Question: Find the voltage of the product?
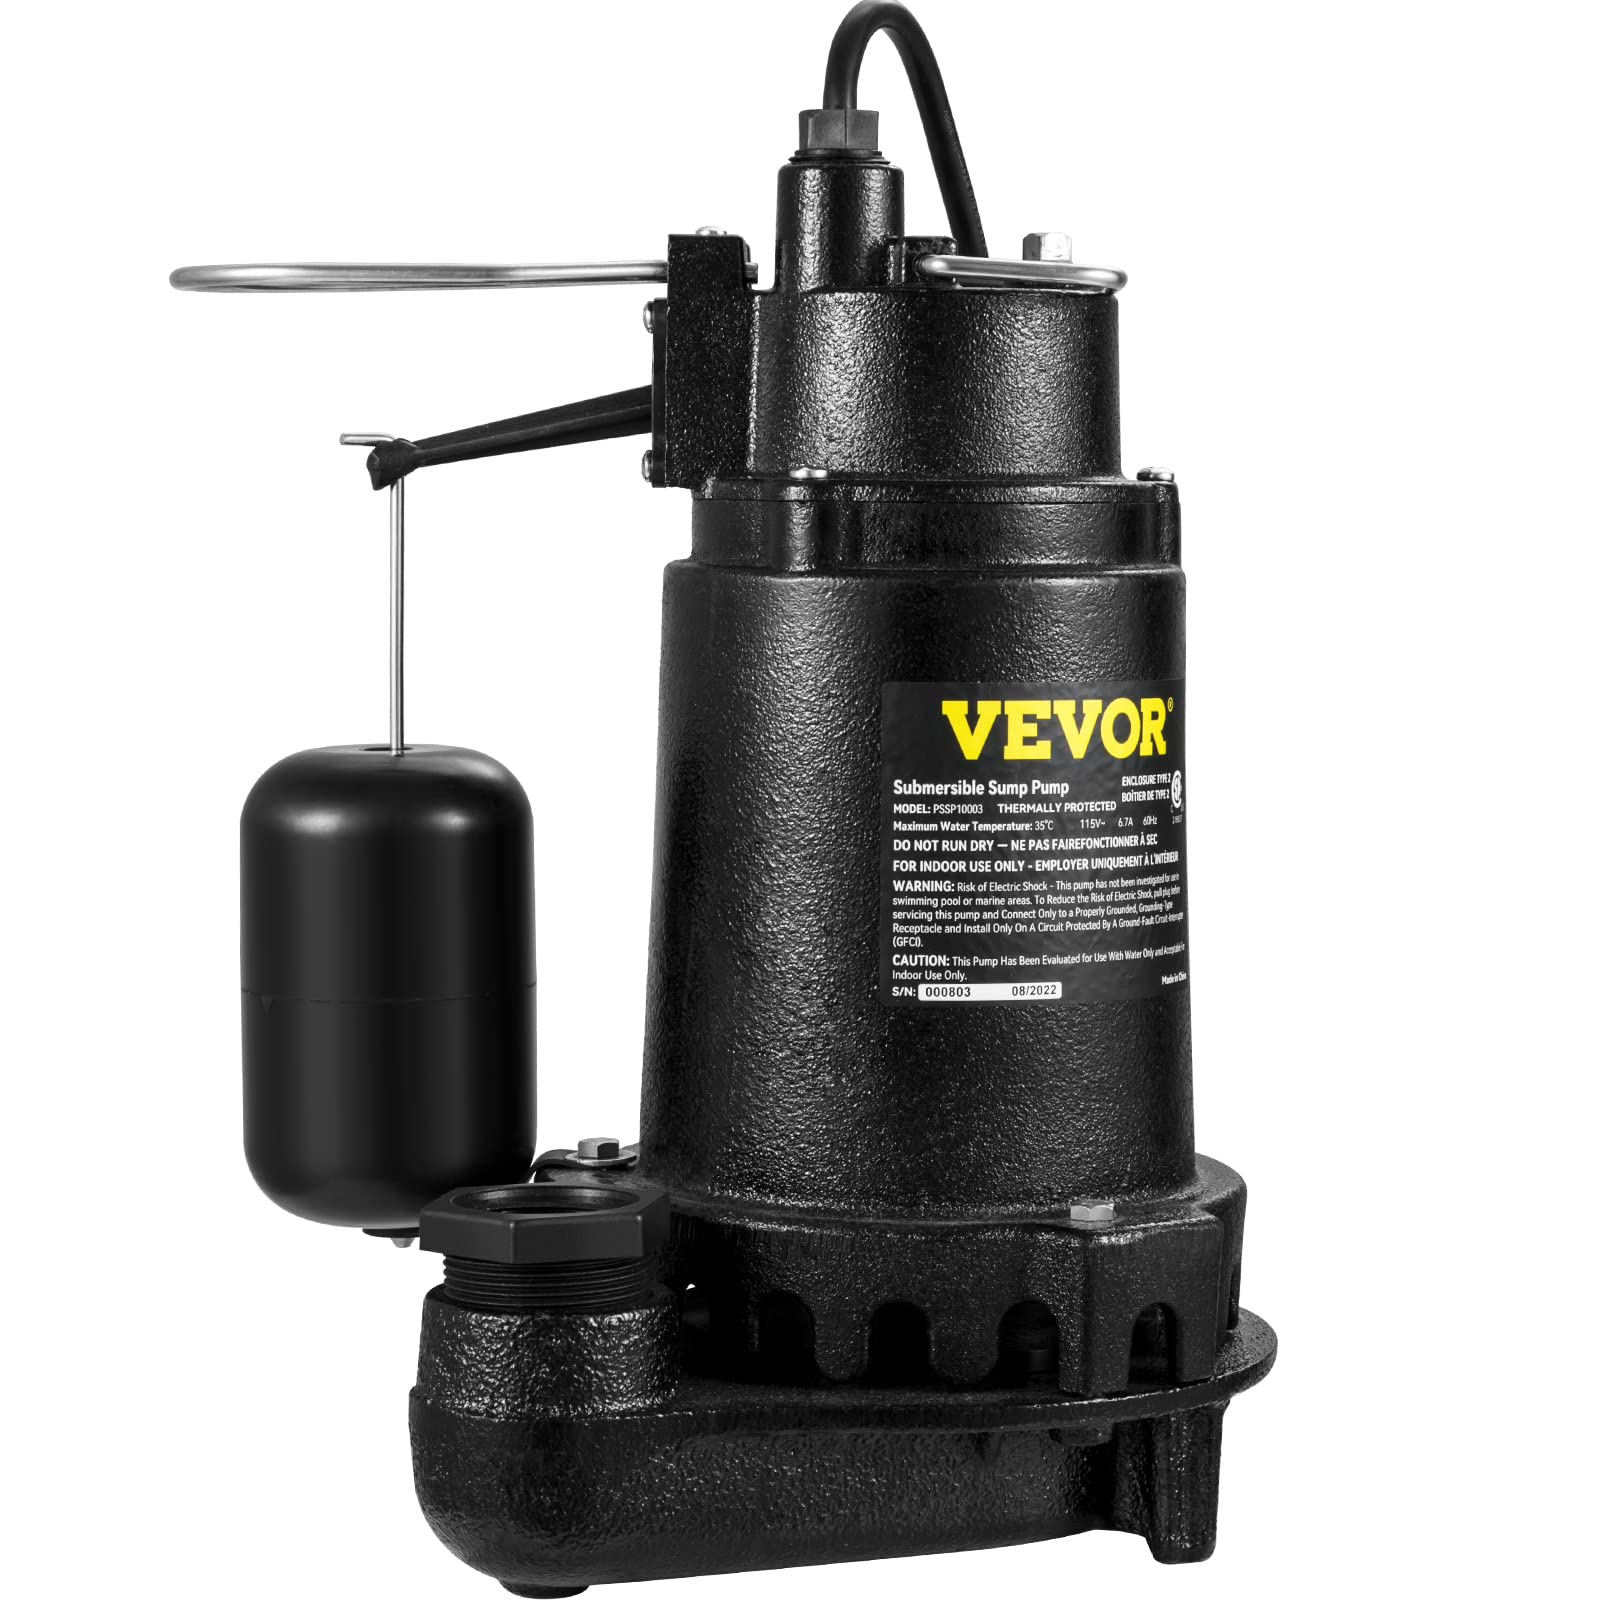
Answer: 115.0 volt